E. C. Dahls Brewery

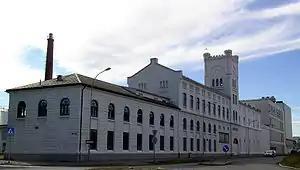
E. C. Dahls Brewery

E.C. Dahls Brewery ("E.C. Dahls Bryggeri") is a brewery and soft drink factory based in Trondheim, Norway.